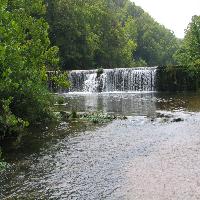
Weather: cloudy or overcast